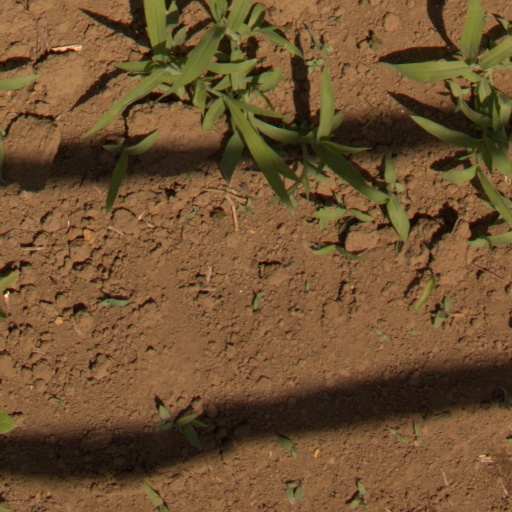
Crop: Jerusalem artichoke